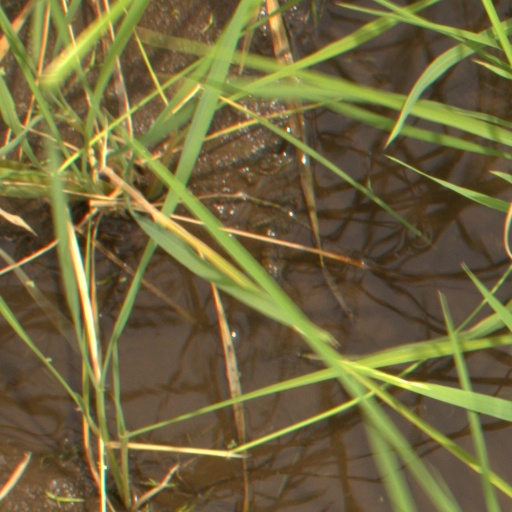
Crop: rice